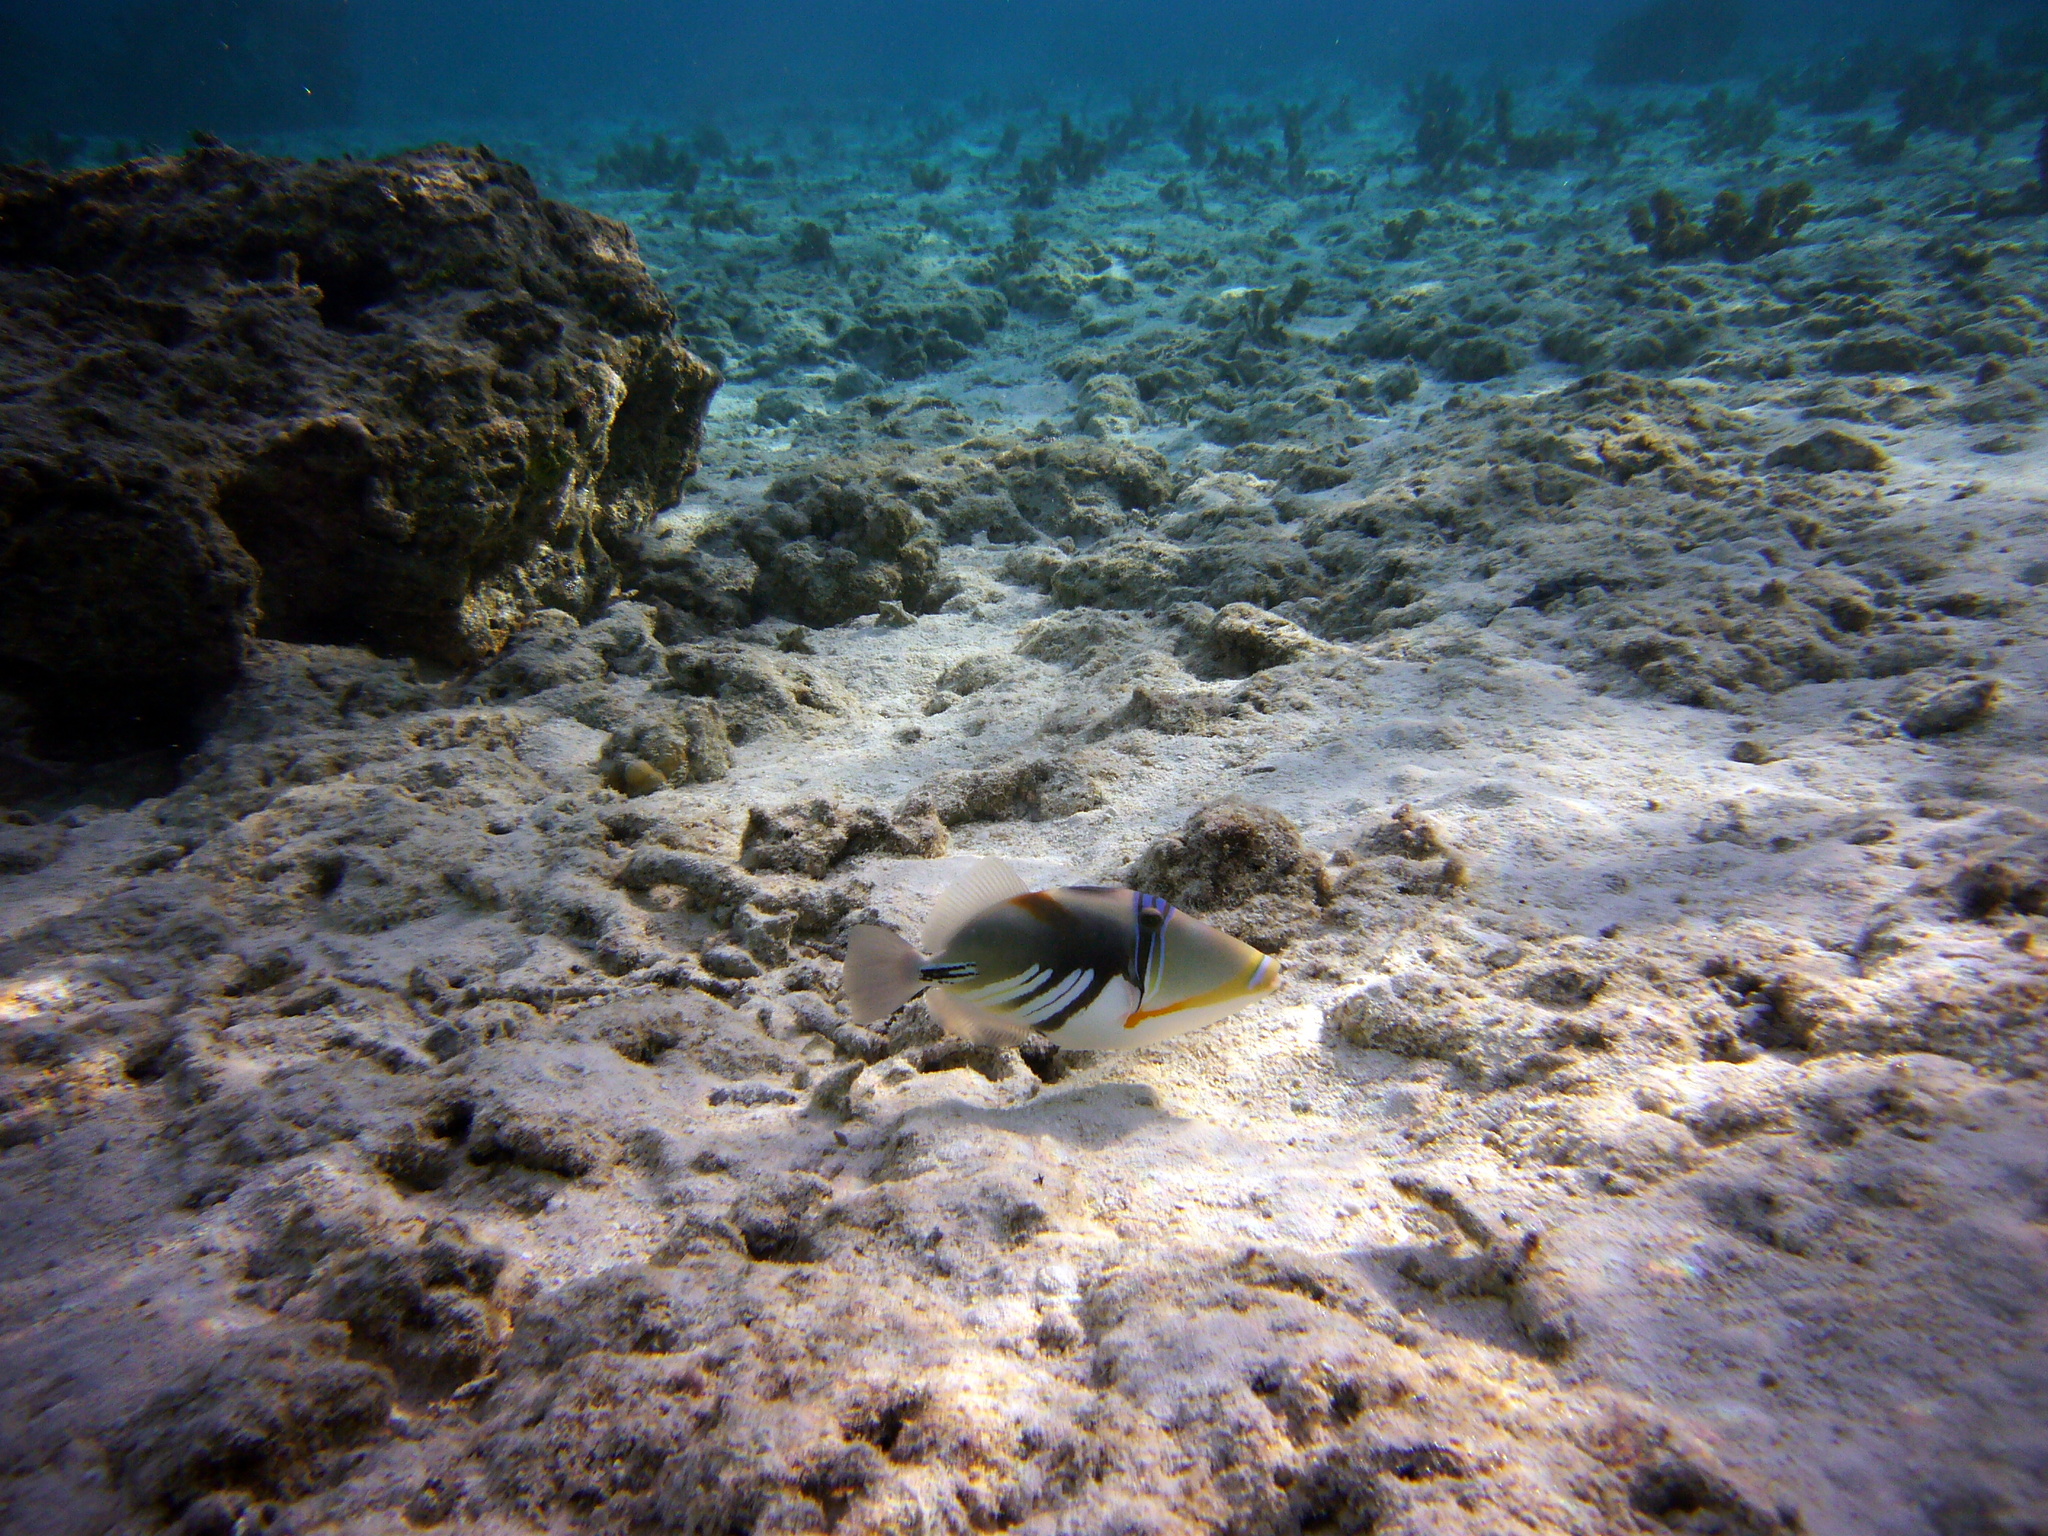
Rhinecanthus aculeatus (Lagoon Triggerfish)